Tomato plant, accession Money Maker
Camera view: horizontal (90 deg, fisheye); turntable rotation: 270 degrees
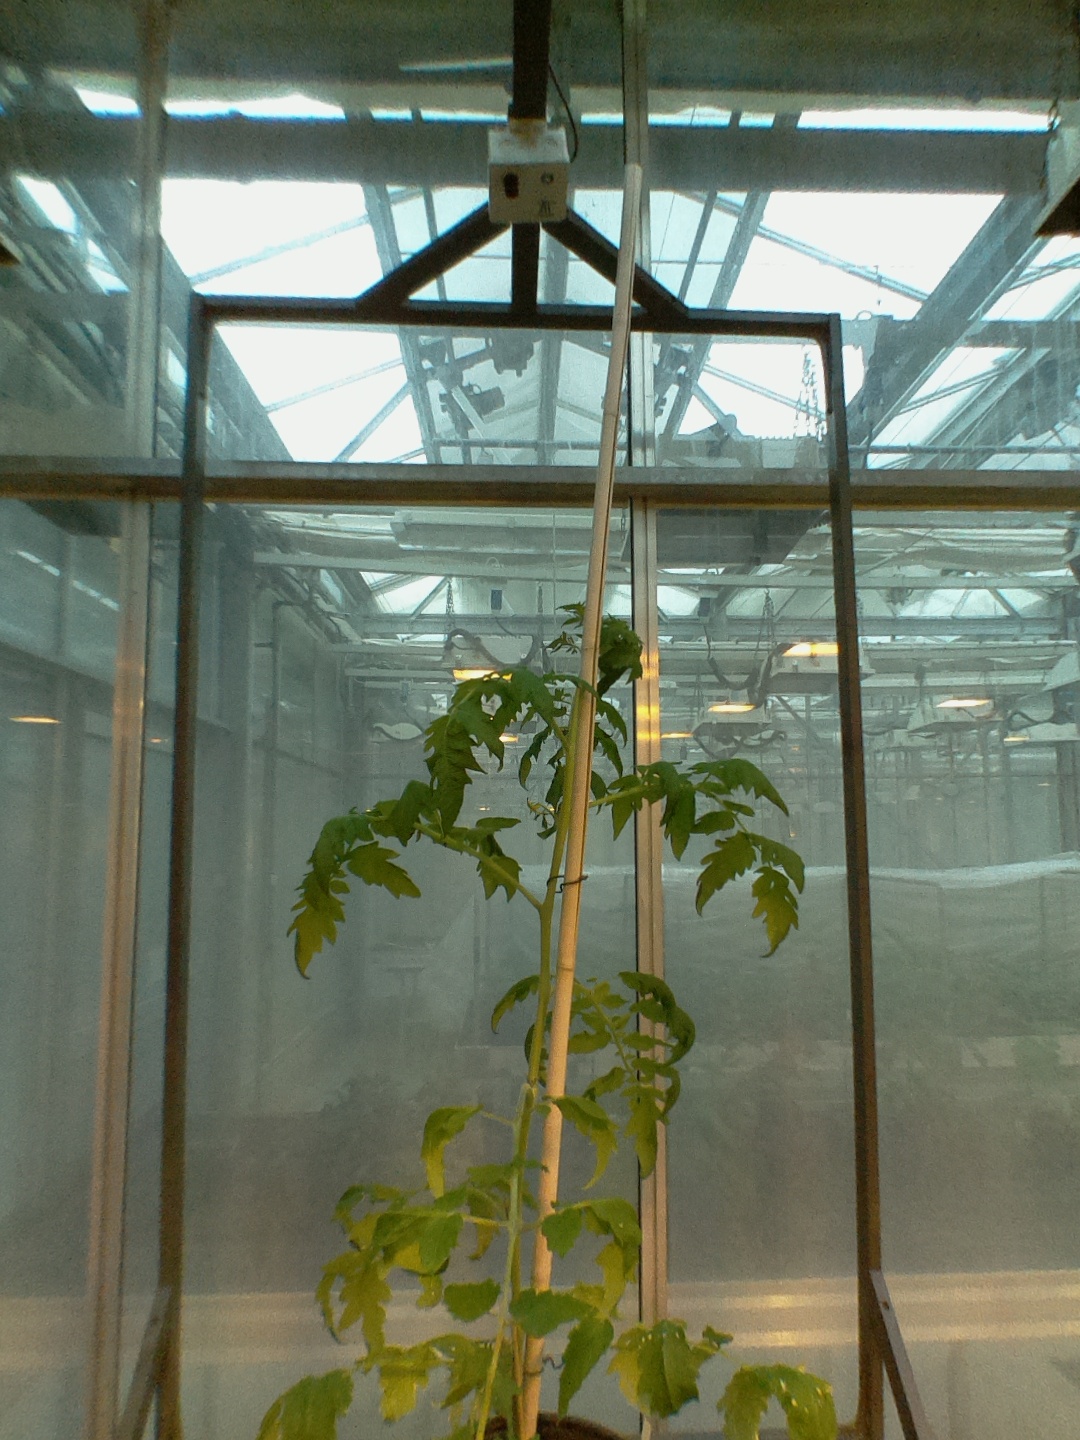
BBCH growth stage 67: Full flowering, 70%-80% of flowers open, more petals falling